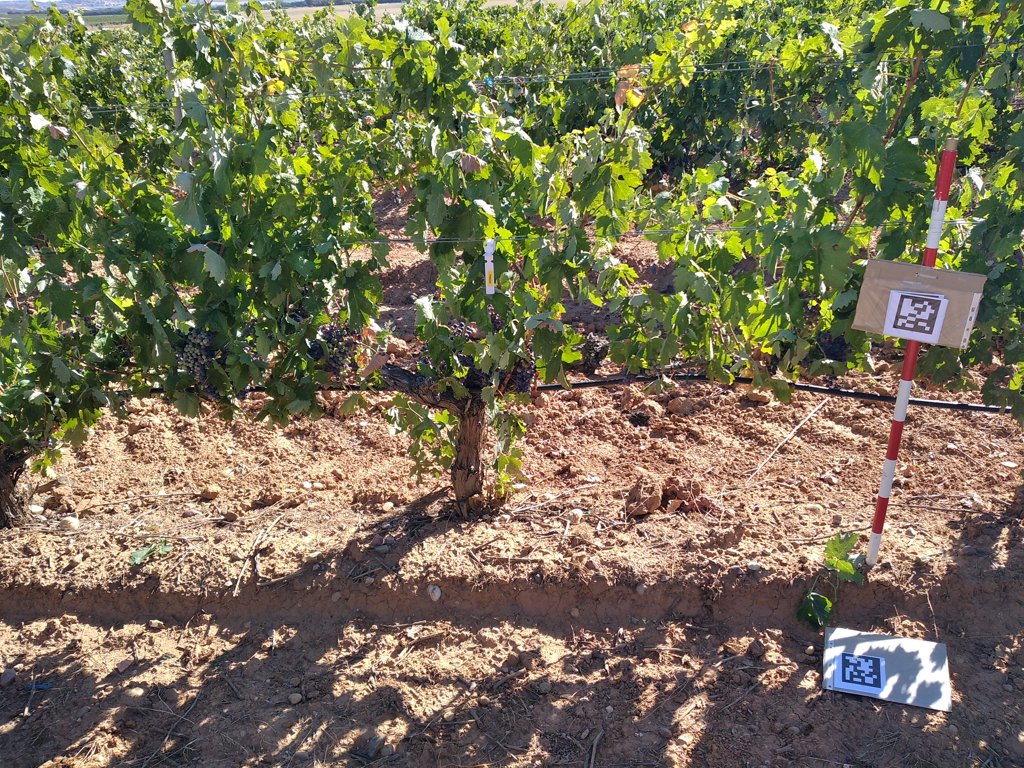
Berries visible: 316
Grape clusters: 10